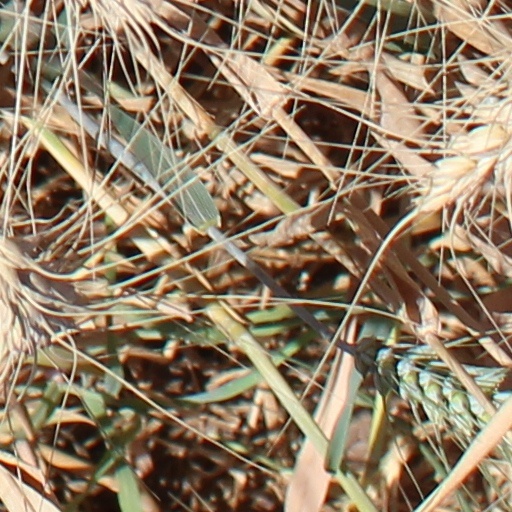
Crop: wheat